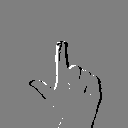
ASL letter: l